David McCloy Watson

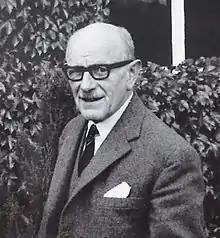
David McCloy Watson photographed in 1965. Source: reproduced from private collection with permission.

David McCloy Watson (1902-1980) was a prominent Dublin accountant of the mid-twentieth century. He spent his entire career in the accountancy firm Craig Gardner, being articled in 1925, qualified in 1928, a partner from 1944 and retired as senior partner in 1969. He was President of the Institute of Chartered Accountants in Ireland in 1959/60.